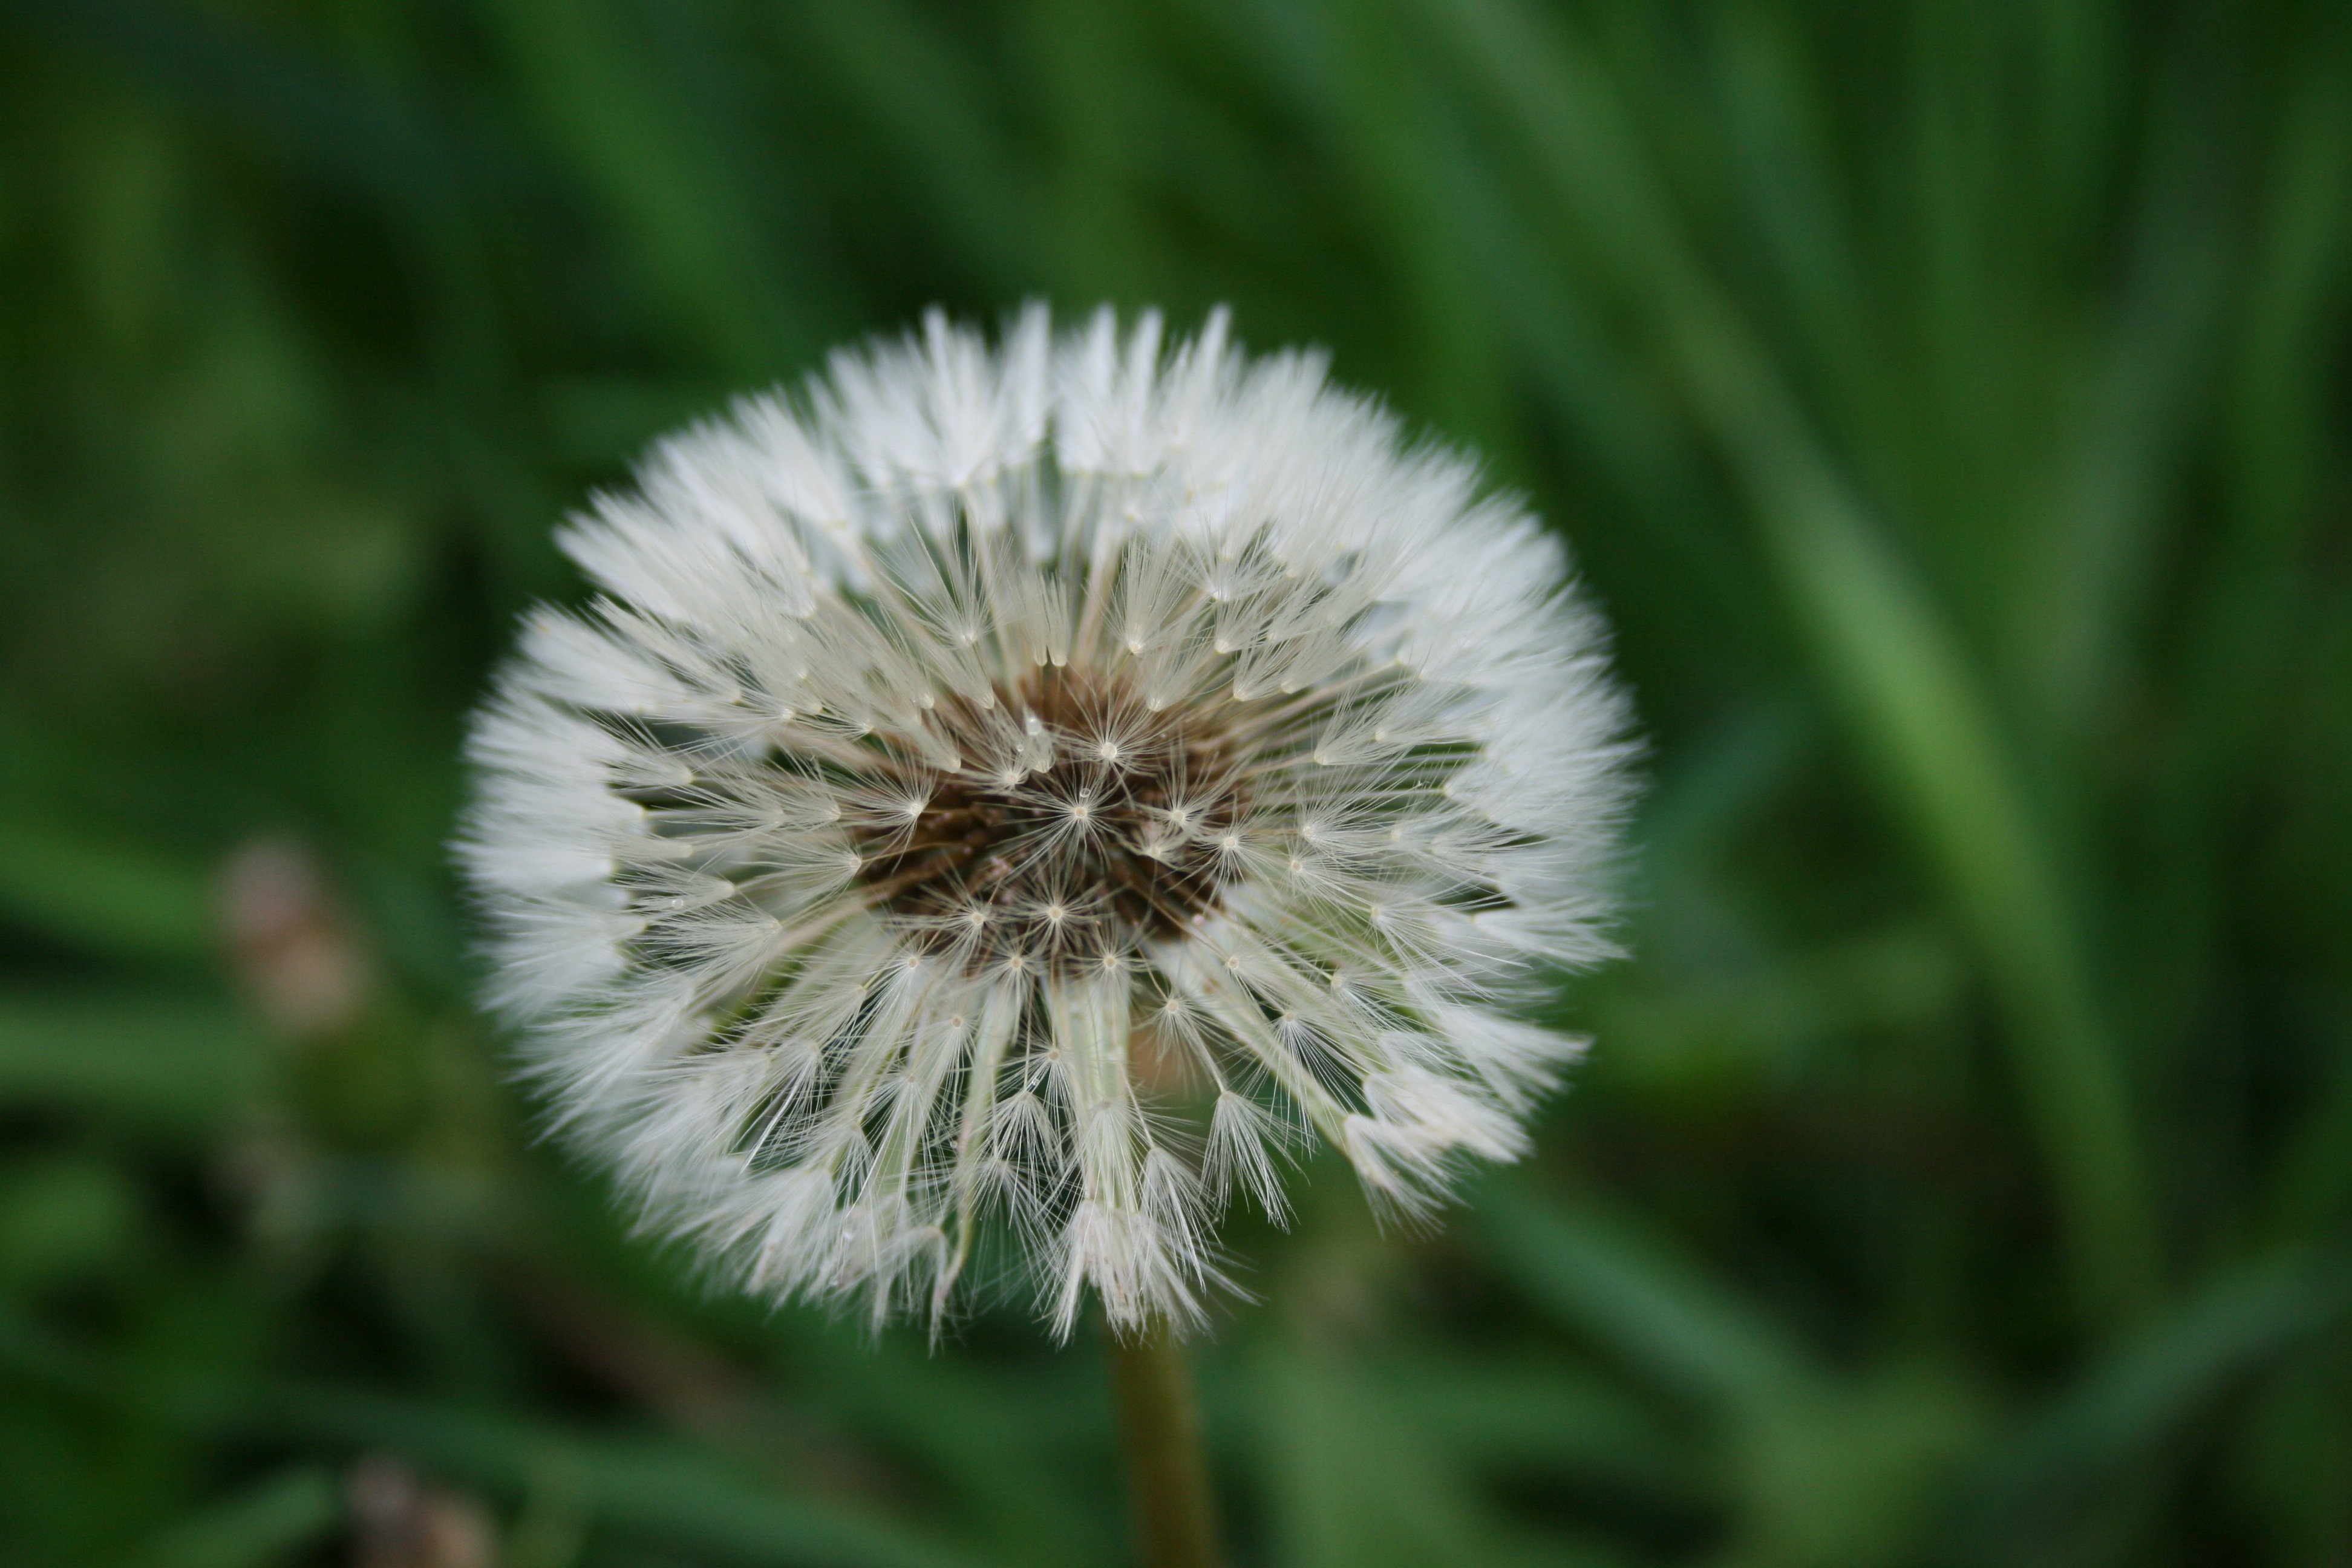
nature, grass, plant, white, meadow, dandelion, prairie, flower, petal, botany, flora, wildflower, close up, may, macro photography, summer flowers, flowering plant, daisy family, plant stem, land plant